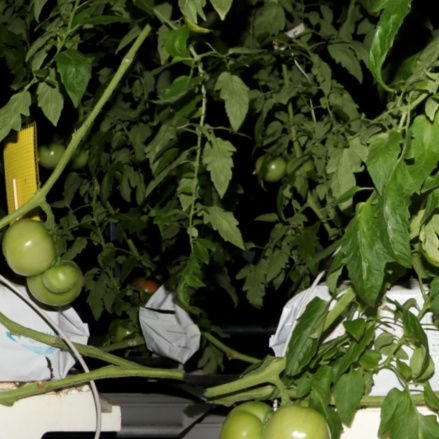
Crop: tomato